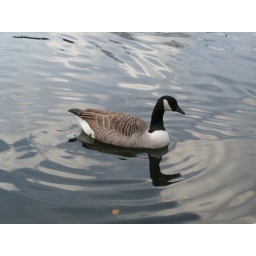
A duck swimming in Dulwich Park